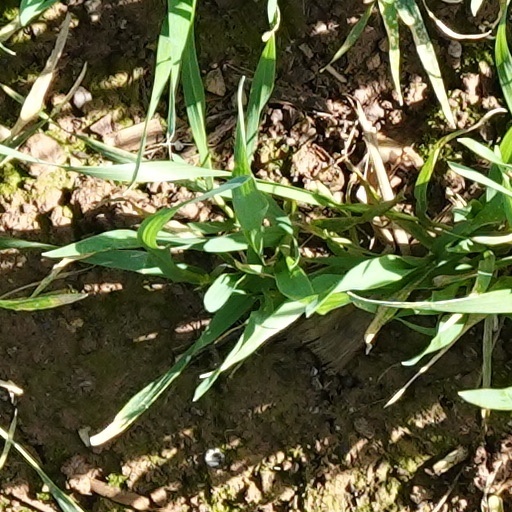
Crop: wheat